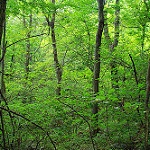
Label: forest